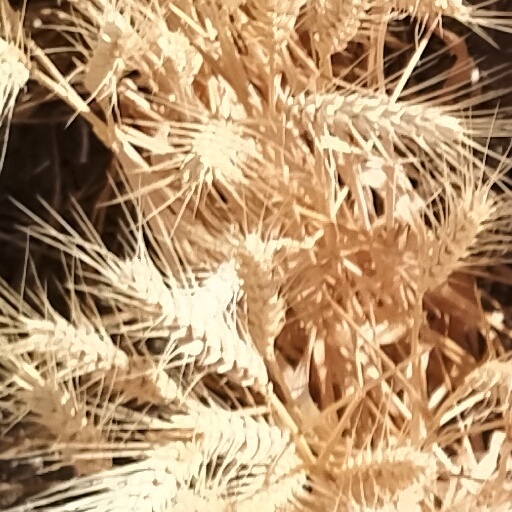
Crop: wheat